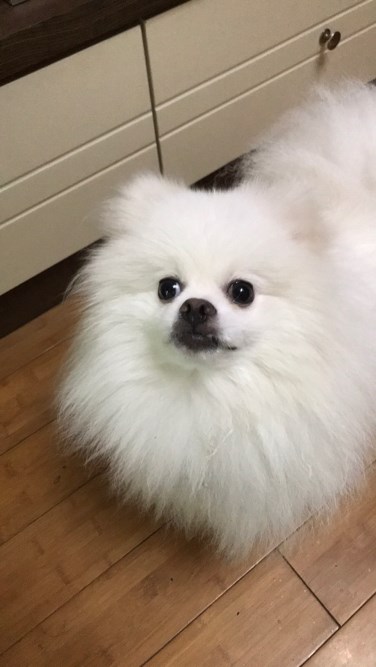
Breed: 1936-n000005-Pomeranian